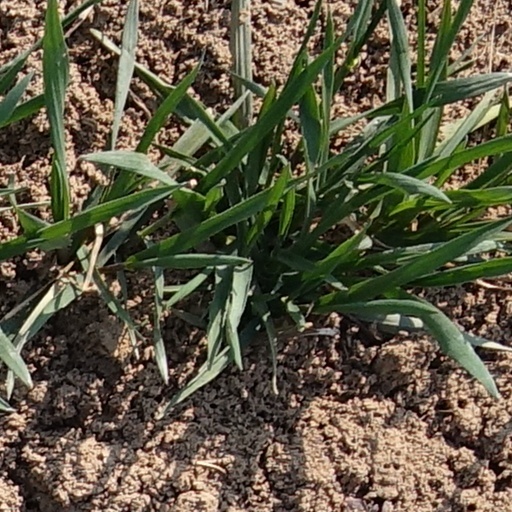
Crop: wheat